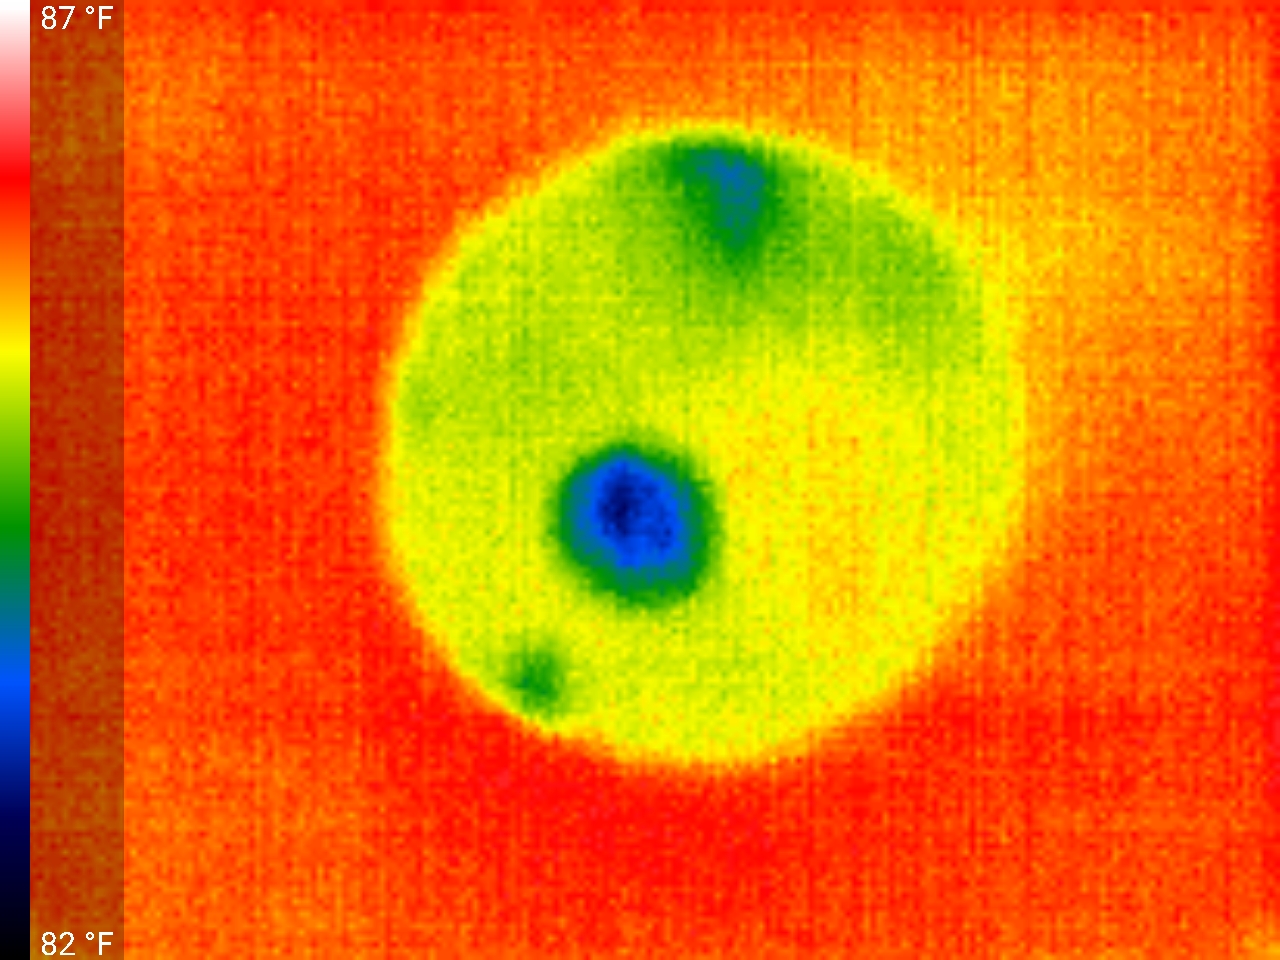
Label: Minor Defect